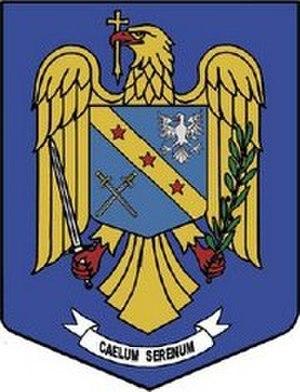
'Inspectoratul General de Aviație est la composante aérienne du ministère roumain de l'Intérieur. L'unité a été créée en 1947, mais a été restructurée en 1978. Elle a son siège principal à l'aéroport international Aurel Vlaicu et exploite trois unités territoriales à Cluj-Napoca, Iași et Tulcea. L’unité spéciale d’aviation exploite actuellement des hélicoptères Mi-8, Mi-17 et EC-135.